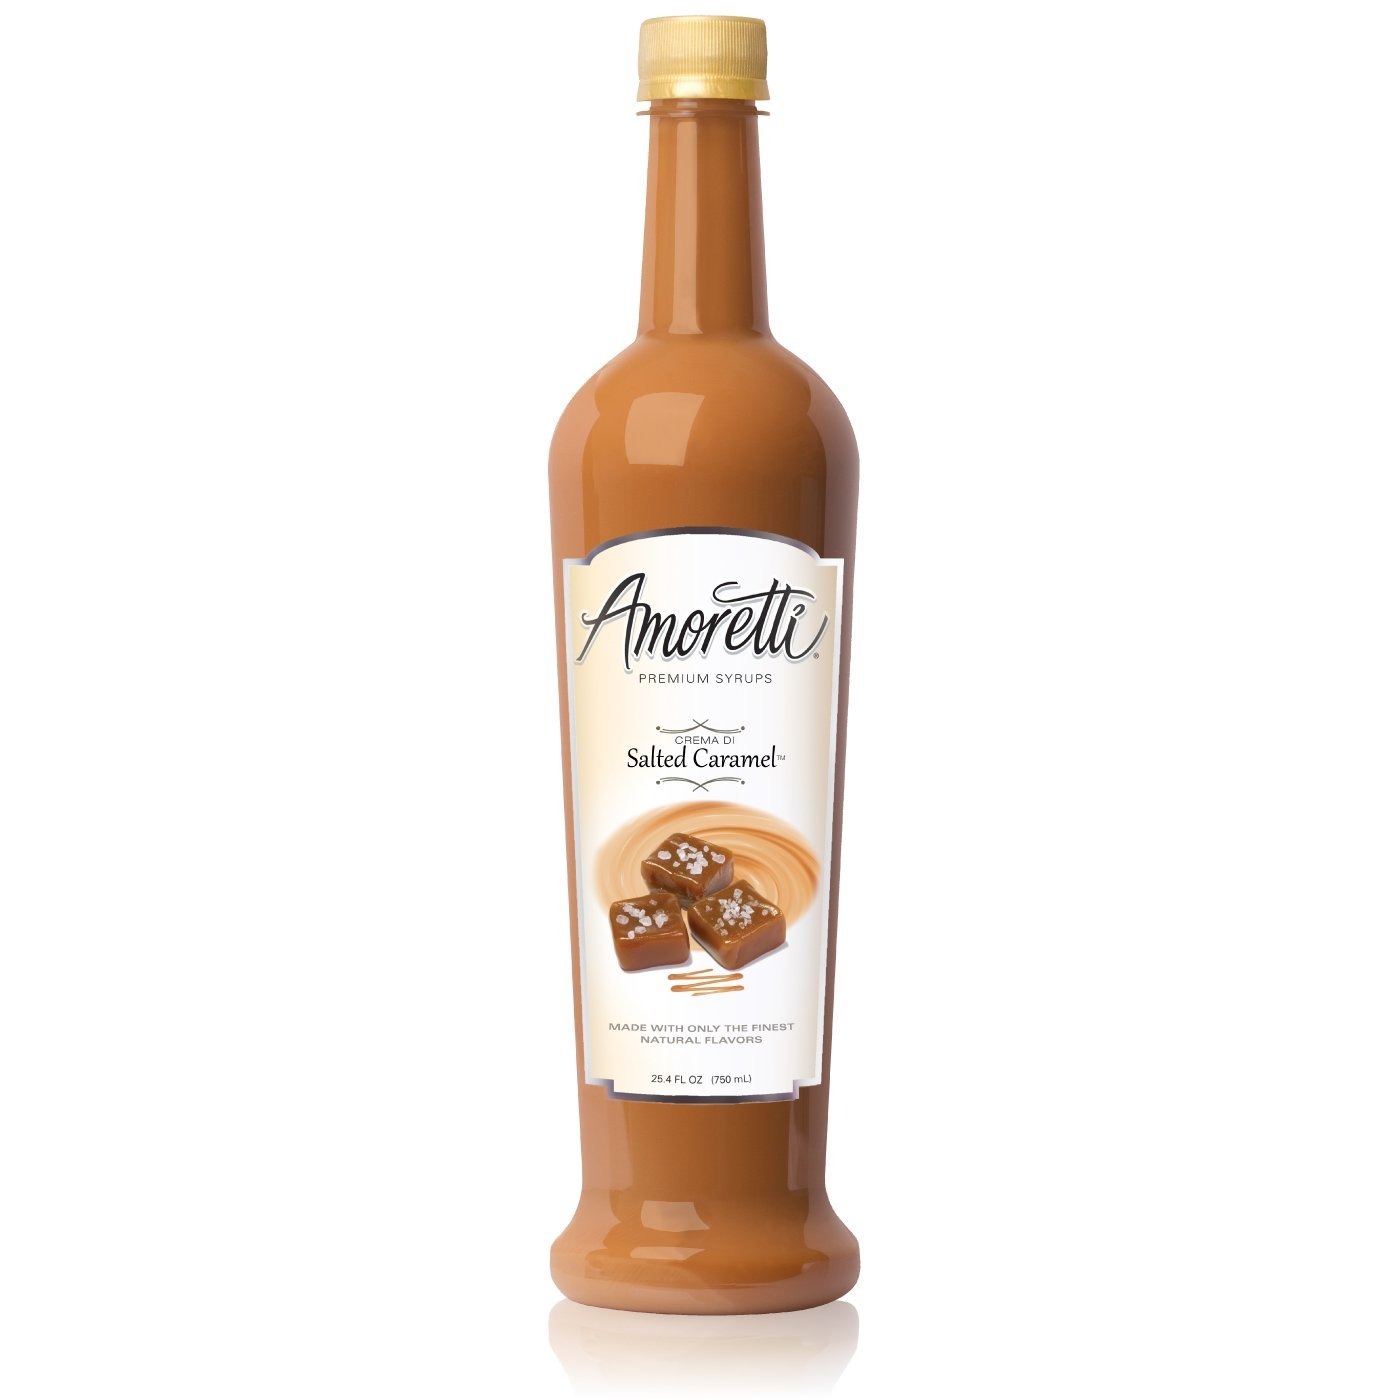
Item Name: Amoretti Premium Crema Di Chai Tea Syrup, 25.4 fluid Ounce
Bullet Point 1: Made with Natural Flavors
Bullet Point 2: Naturally Flavored and Preservative Free
Bullet Point 3: 94 Servings Per Bottle/35 Calories Per Serving
Bullet Point 4: Delicious syrup for latte, tea, coffee, smoothies, italian soda and desserts
Bullet Point 5: Proudly Handcrafted in Southern California
Value: 25.4
Unit: Fl Oz

Price: 32.46